Penthouse (magazine)

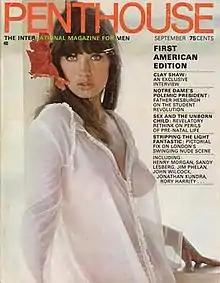
The first U.S. issue of "Penthouse", September 1969

"Penthouse" magazine began publication in the UK in March 1965. In September 1969, in an attempt to compete with Hugh Hefner's "Playboy", the first American edition was published. Guccione offered editorial content that was more sensational than that of "Playboy", and the magazine's writing was far more investigative than Hefner's upscale emphasis, with stories about government cover-ups and scandals.